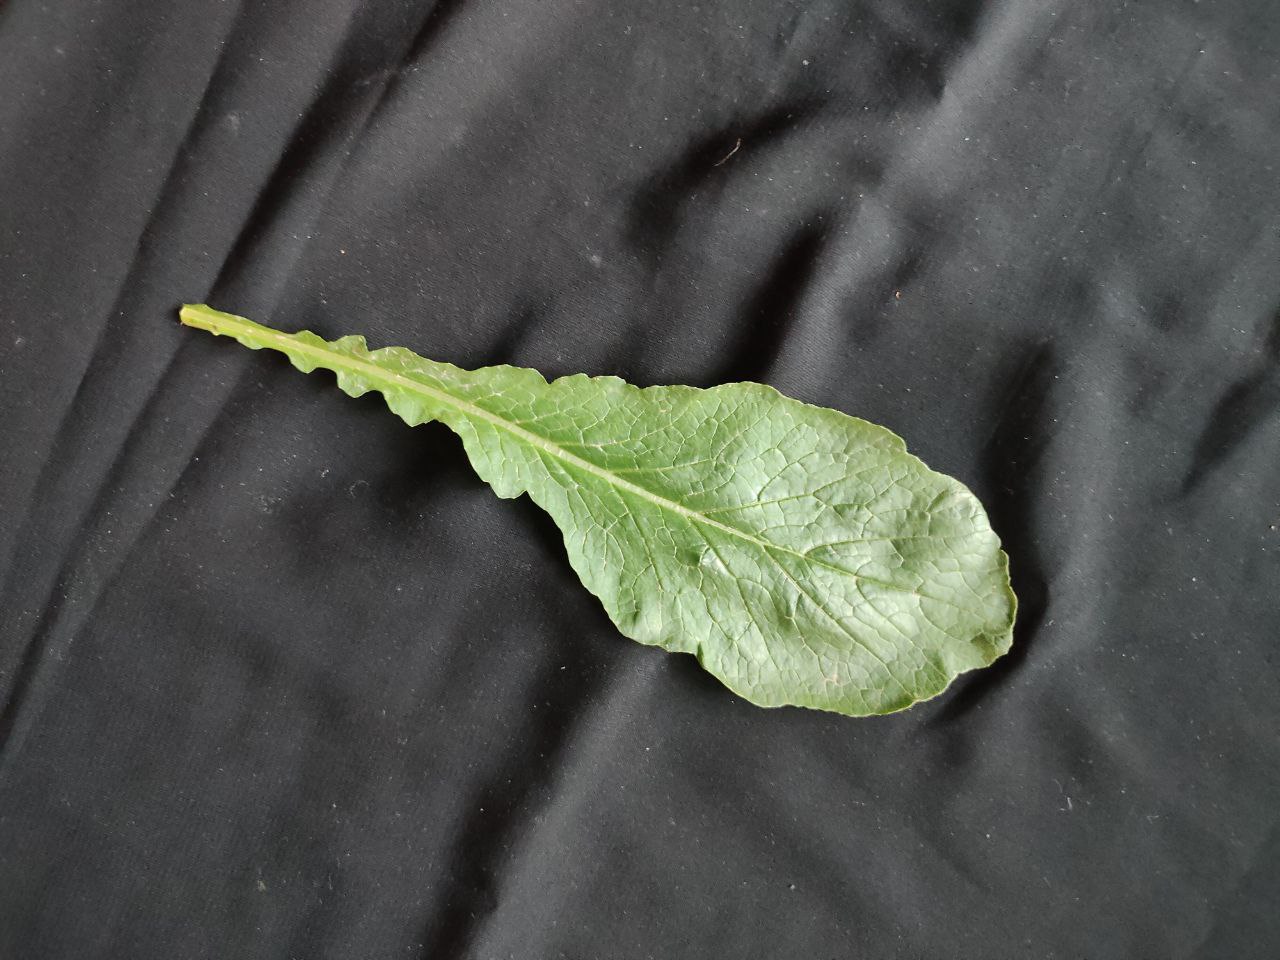
Label: Fresh leaf